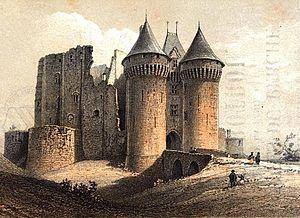
Château Saint-Jean de Nogent-le-Rotrou
Les Amis du Perche est une société savante, fondée en 1947 à Mortagne-au-Perche. C'est une association loi de 1901 chargée de promouvoir l'histoire, le patrimoine architectural et naturel de l'ancienne province du comté du Perche et du Perche-Gouet.